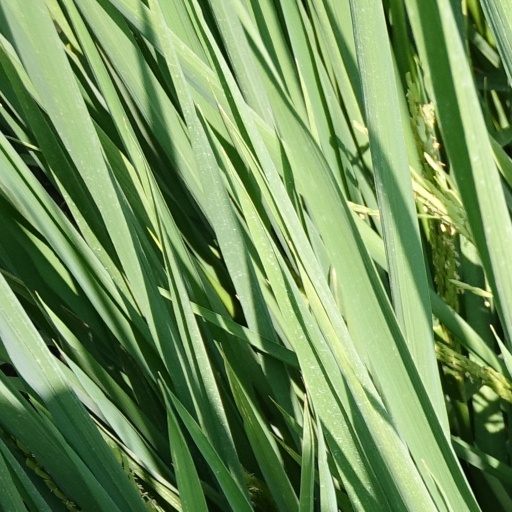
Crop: rice